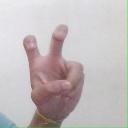
अक्षर: ई